Sylvia of the Secret Service

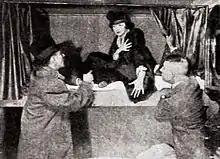
Scene featuring Castle and von Stroheim

Sylvia of the Secret Service is a 1917 American silent thriller film directed by George Fitzmaurice and starring Irene Castle, J.H. Gilmour and Elliott Dexter. Erich von Stroheim worked as assistant director and technical advisor as well as playing the role of the villain. It was given a second release in 1922.